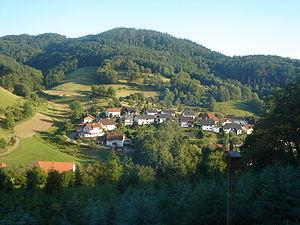
Gorxheimertal est une commune de Hesse, située dans l'arrondissement de la Bergstraße, dans le district de Darmstadt.